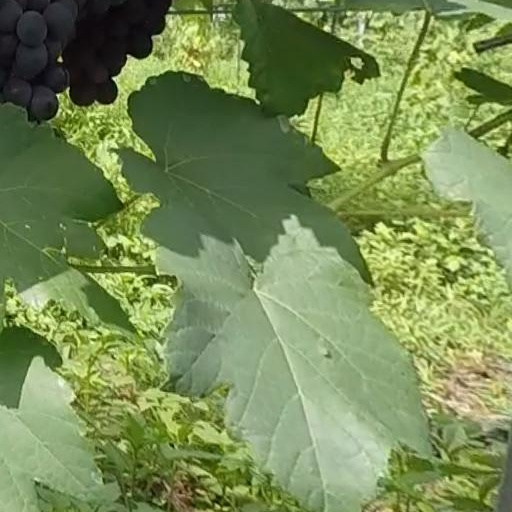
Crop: grape